Europol

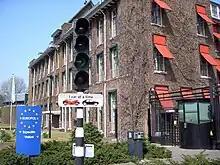
Europol headquarters from 1994 to 2011 in The Hague, pictured in 2007

Europol has its origins in TREVI, a forum for security cooperation created amongst European Community interior and justice ministers in 1976. At first, TREVI focused on international terrorism, but soon started to cover other areas of cross-border crime within the Community. At the European Summit in Luxembourg on 28–29 June 1991, German Chancellor Helmut Kohl called for the creation of a European police agency similar to the Federal Bureau of Investigation (FBI)—thus sowing the seeds of police cooperation across Europe. At the Summit, the European Council agreed to establish "a Central European Criminal Investigations Office (Europol) by 31 December 1993 the latest."